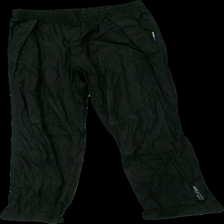
View: front
Type: Rain trousers
Category: Children
Brand: On The Peak
Colors: Black
Material: 100% polyester
Pattern: Logo print
Cut: Regular
Size: 140
Season: Autumn
Holes: Major
Damage: hål
Damage location: top center
Damage 2: hål båda benen
Damage 2 location: bottom center
Price range: <50
Recommended usage: Export
Description: svarta regn byxor med logga på benet, hål fram och längst ner på benen